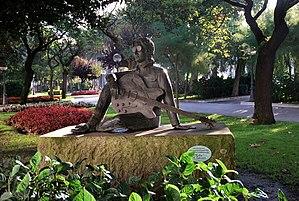
jardins de Mendez nunez
La Corogne est la capitale de la province de La Corogne, à la Galice.